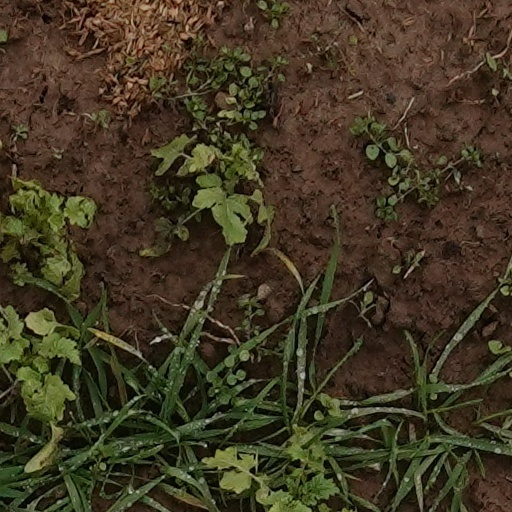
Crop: wheat